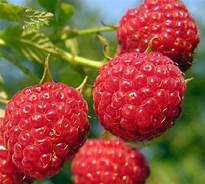
Label: raspberry